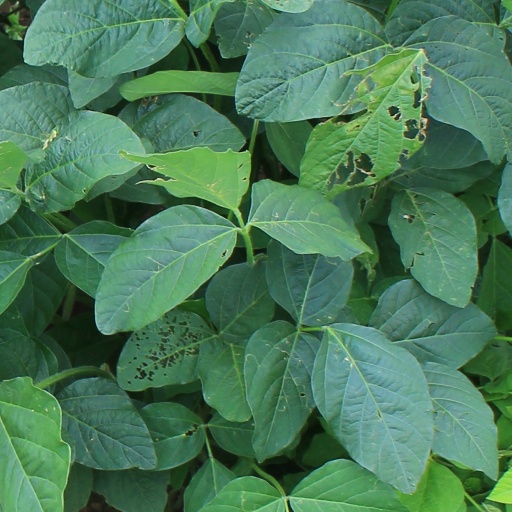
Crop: soybean